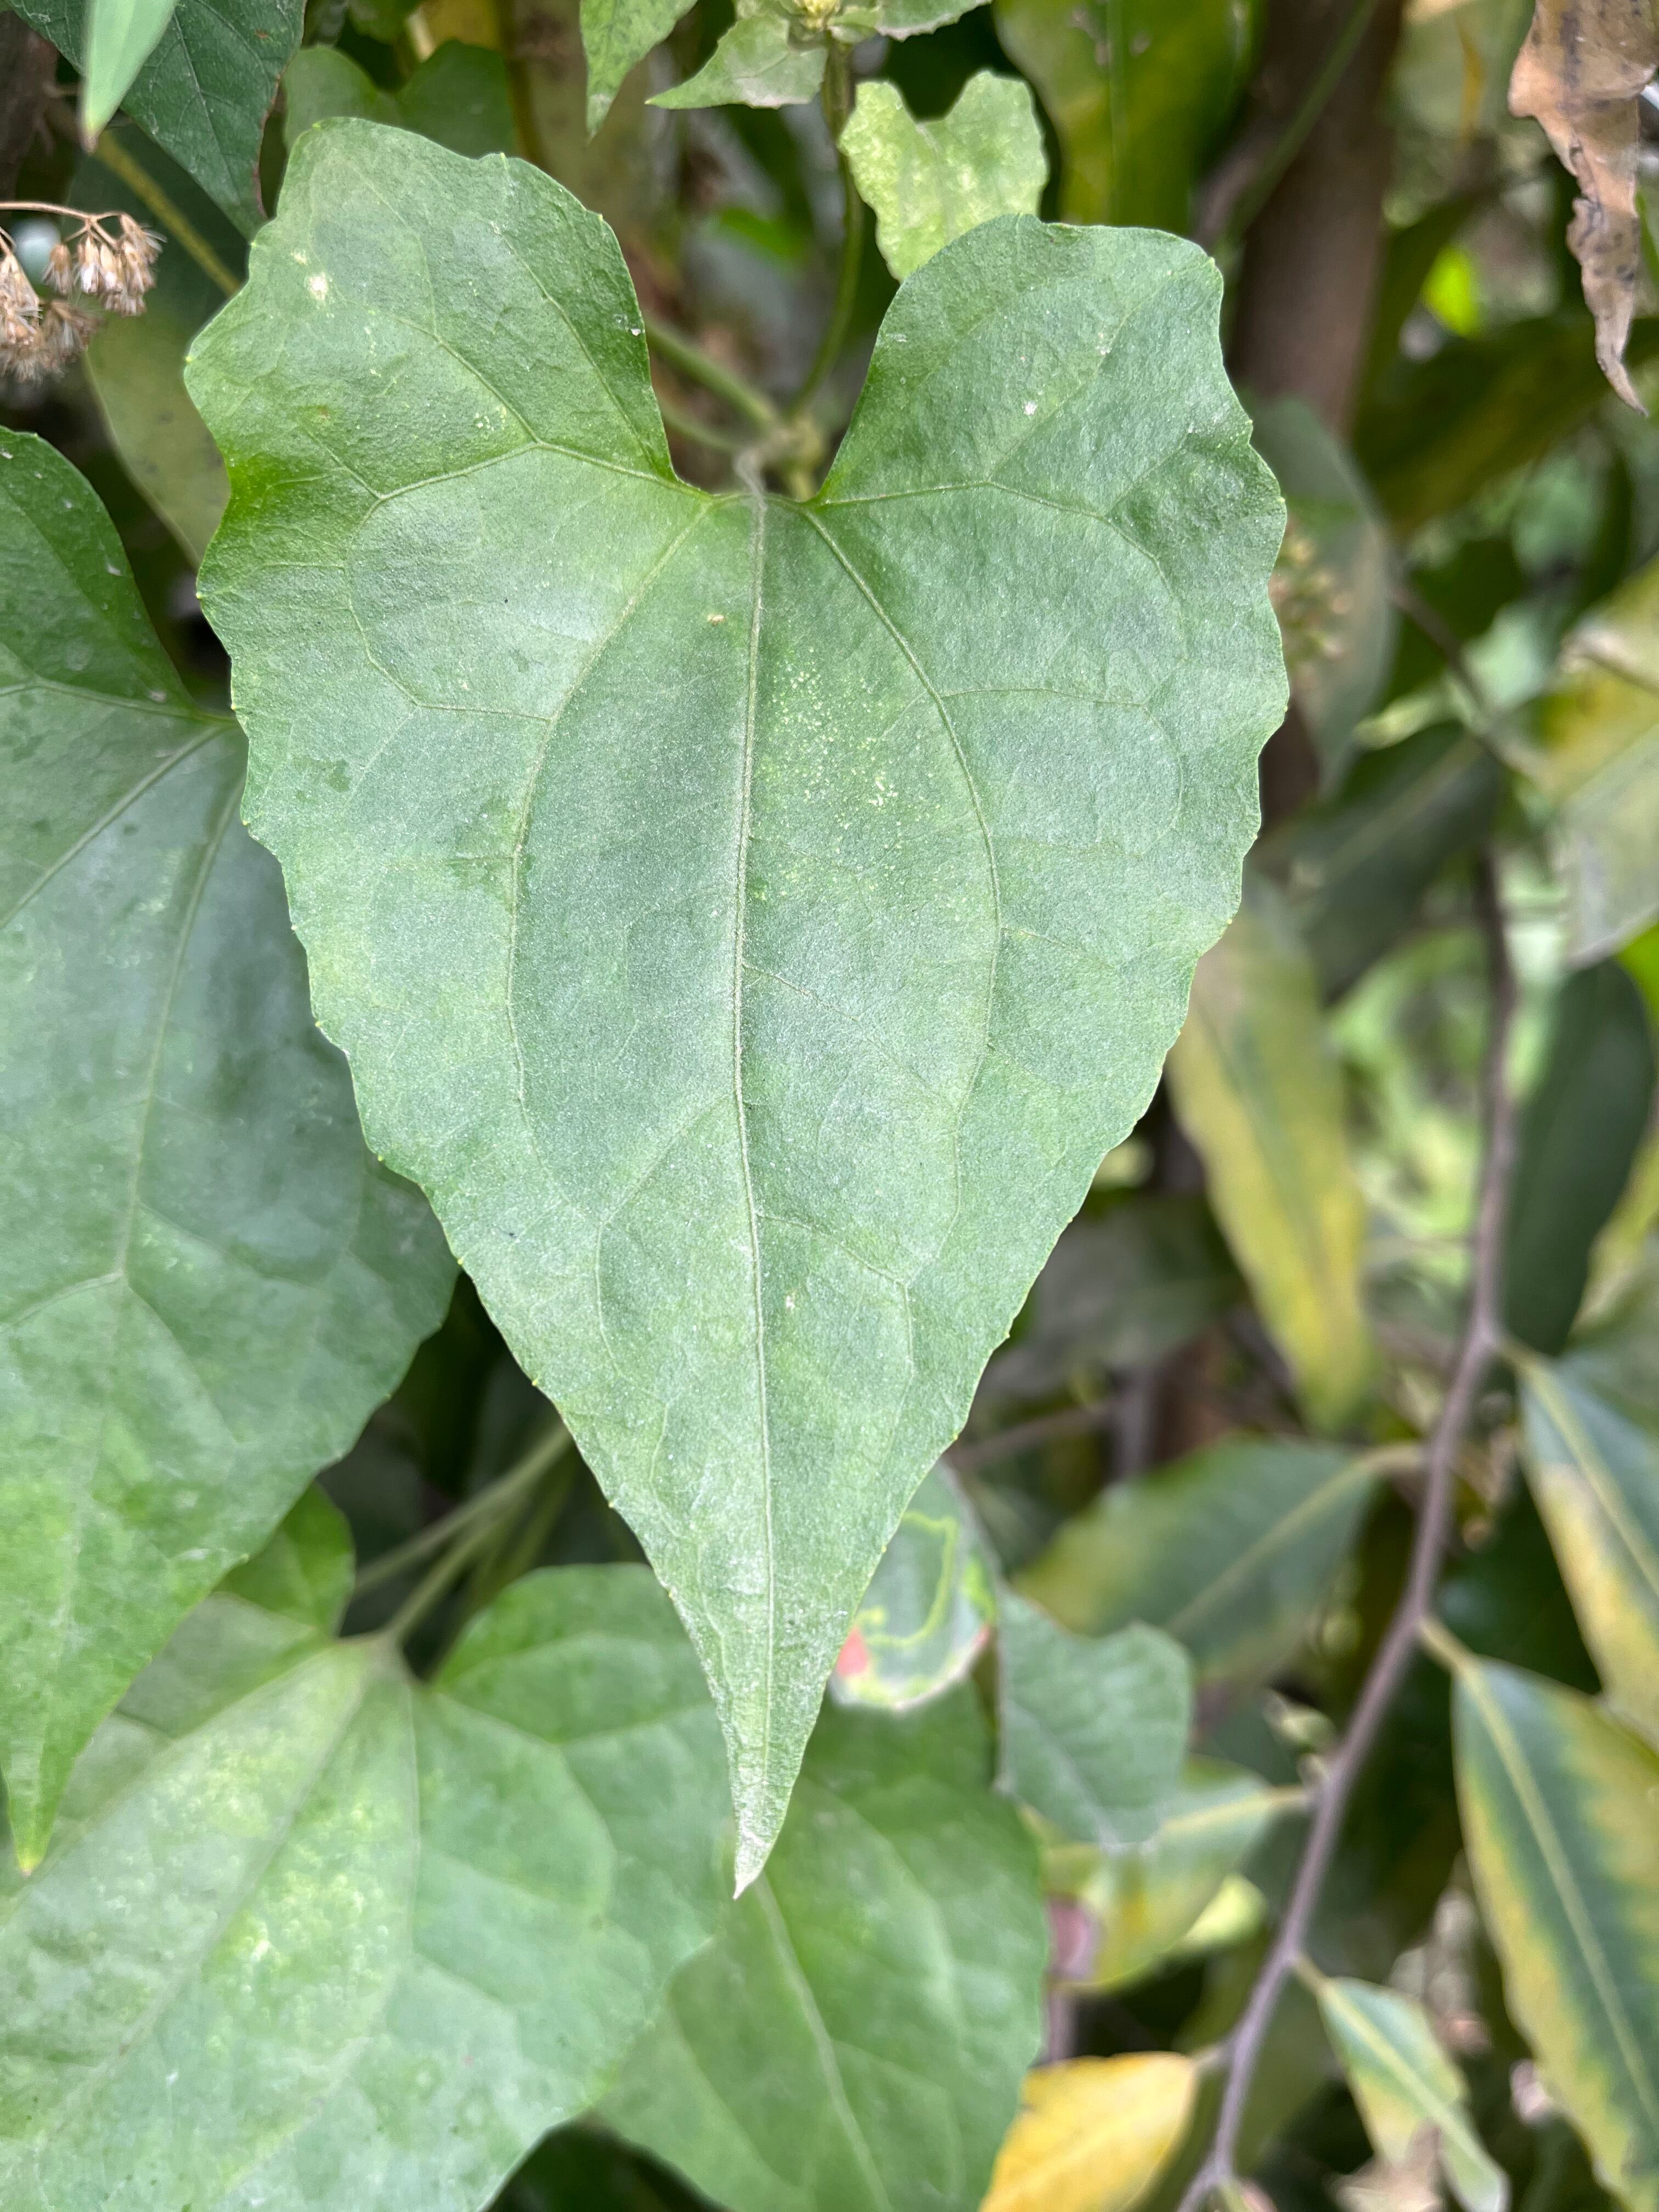
Plant species: mikania-micrantha